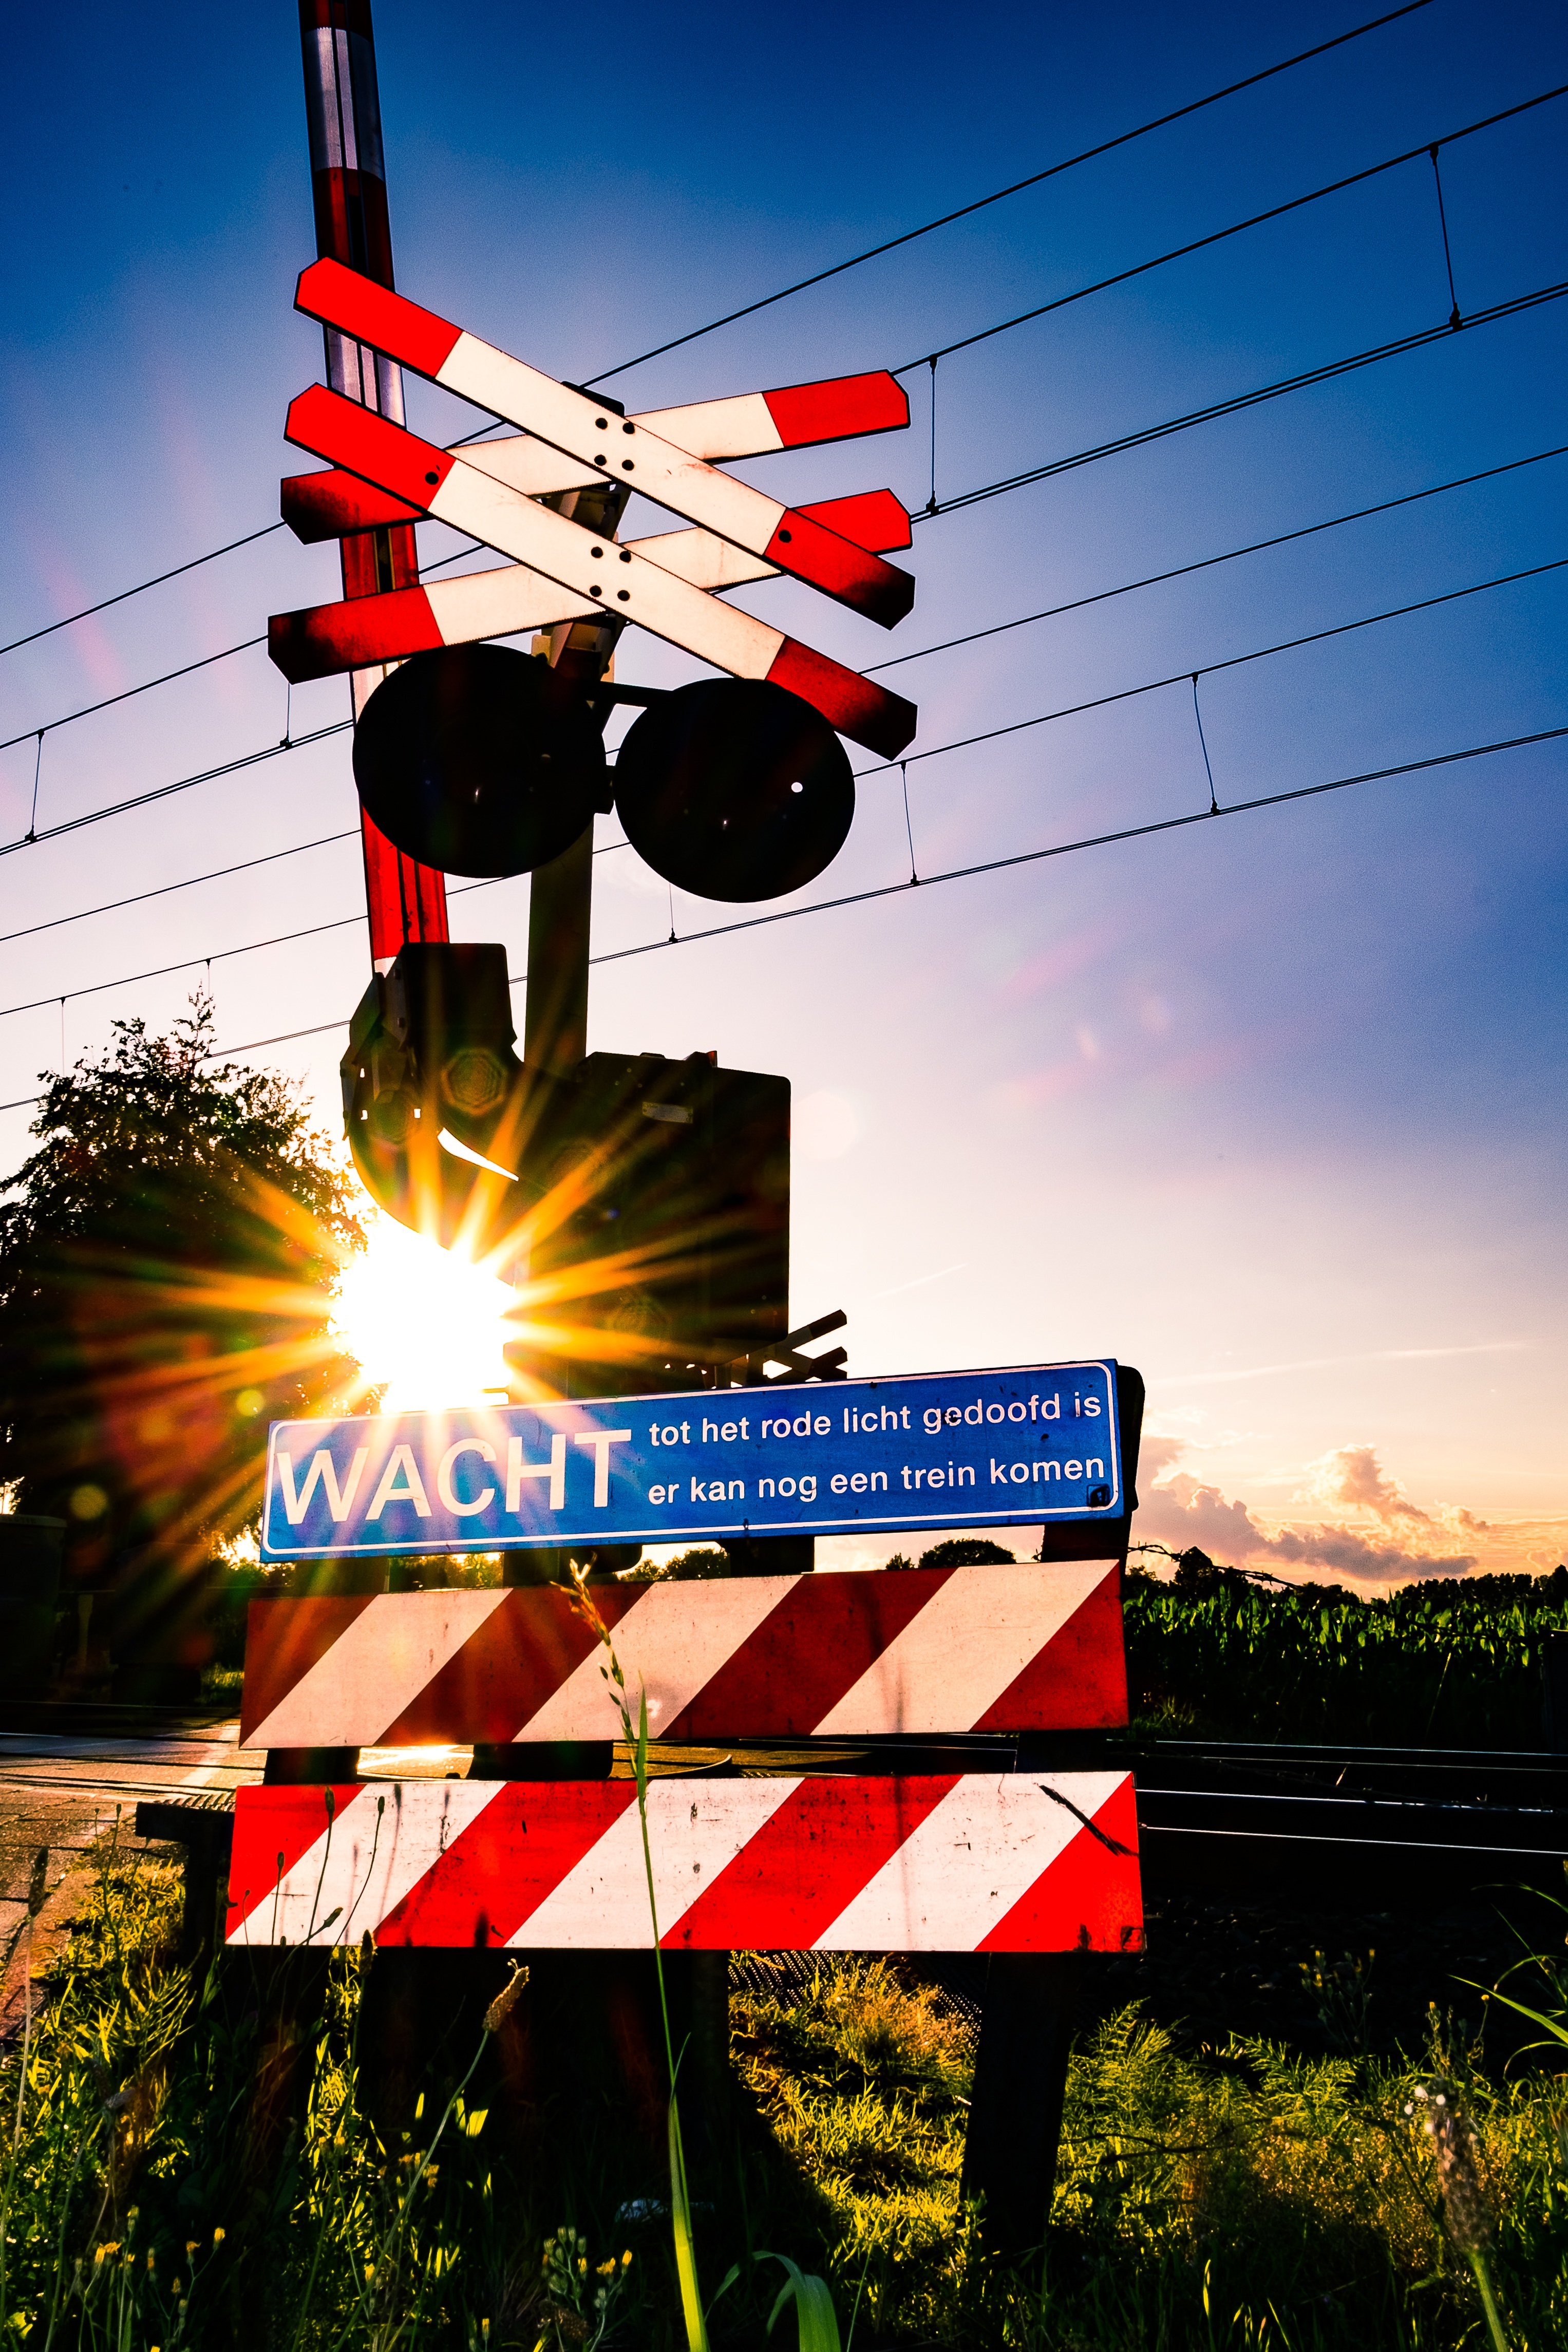
advertising, sign, flag, signage, poster, traffic sign, display device